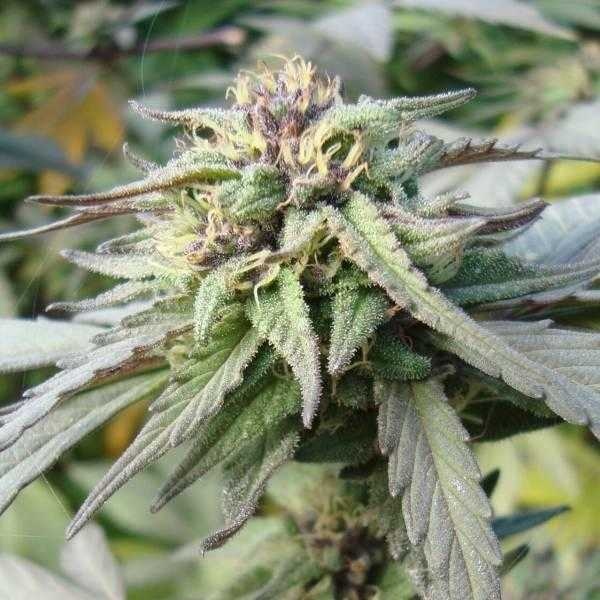
Label: Blueberry